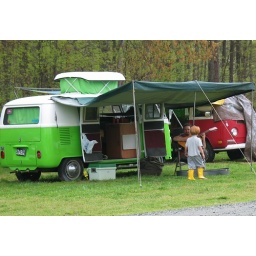
Guy plays guitar in front of his green bus